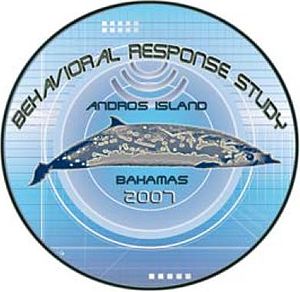
Hvalarter / Undergruppe Odontoceti: tandhvaler / Familie Ziphiidae: Næbhvaler
Dette er en liste over hvalarter. Disse arter samles traditionelt i ordenen hvaler, men palæontologiske og molekylærgenetiske resultater fra de senere år understøtter entydigt at hvalerne er en undergruppe af de parrettåede hovdyr. Listen indeholder mere end 80 nulevende arter, inklusiv flere nyligt beskrevne, og inddelt i de to undergrupper tandhvaler og bardehvaler. Den kinesiste floddelfin er også medtaget, selv om den formentlig er uddød mellem 2005 og 2010.